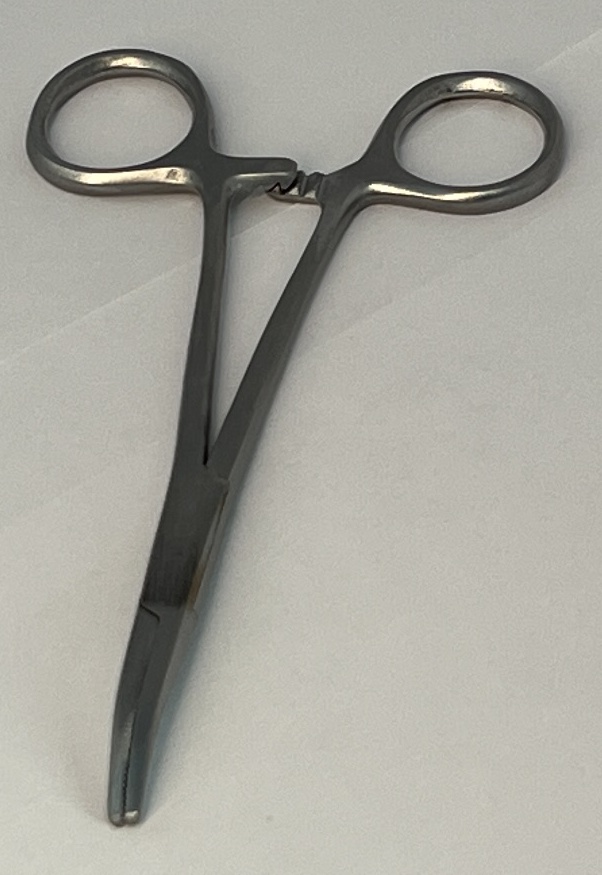
Hinged instrument state: closed